Epiploic appendagitis

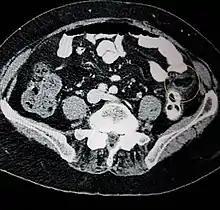
Abdominal CT scan, Epiploic Appendagitis (circle)

The condition commonly occurs in patients in their 40s and 50s predominantly in men. Epiploic appendagitis is normally misdiagnosed in most patients. Epiploic appendagitis presents with an acute onset of pain, commonly in the left lower quadrant the symptoms often lead to a misdiagnosis for diverticulitis. Diverticulitis manifests with evenly distributed lower abdominal pain accompanied with nausea, fever, and leukocytosis. Patients with acute epiploic appendagitis do not normally report a change in bowel habits, while a small number may have constipation or diarrhea.